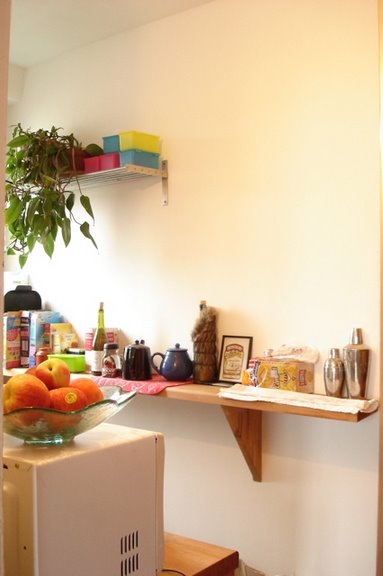
question: 画像に写っている壁は何色ですか？
answer: 白

question: 画像に棚はいくつ写っていますか？
answer: 2つ

question: 小さい棚に置かれているのはどんなものですか？
answer: 観葉植物と赤、青、黄色の箱

question: 画像に写真立てはいくつありますか？
answer: 1つ

question: ガラスの皿にのっているのは何ですか？
answer: 果物

question: 画像にランチョンマットはいくつありますか？
answer: 2枚

question: 画像に写っているガラス瓶は何色ですか？
answer: 緑色

question: 画像中央の棚の右端にある銀色のものは何ですか？
answer: シェイカー